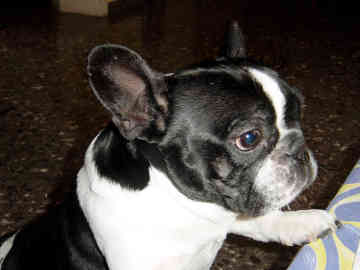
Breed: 1121-n000002-French_bulldog